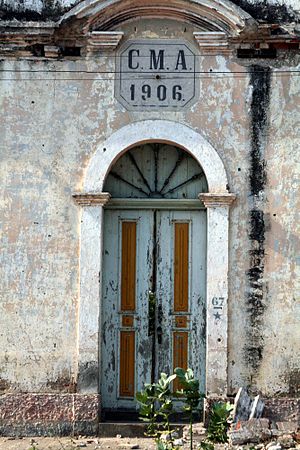
Ambriz
Ambriz er en by i den nordvestlige del af Angola, med et indbyggertal på cirka 17.000. Byen ligger ved landets atlanterhavskyst, i Bengo-provinsen, nord for hovedstaden Luanda.